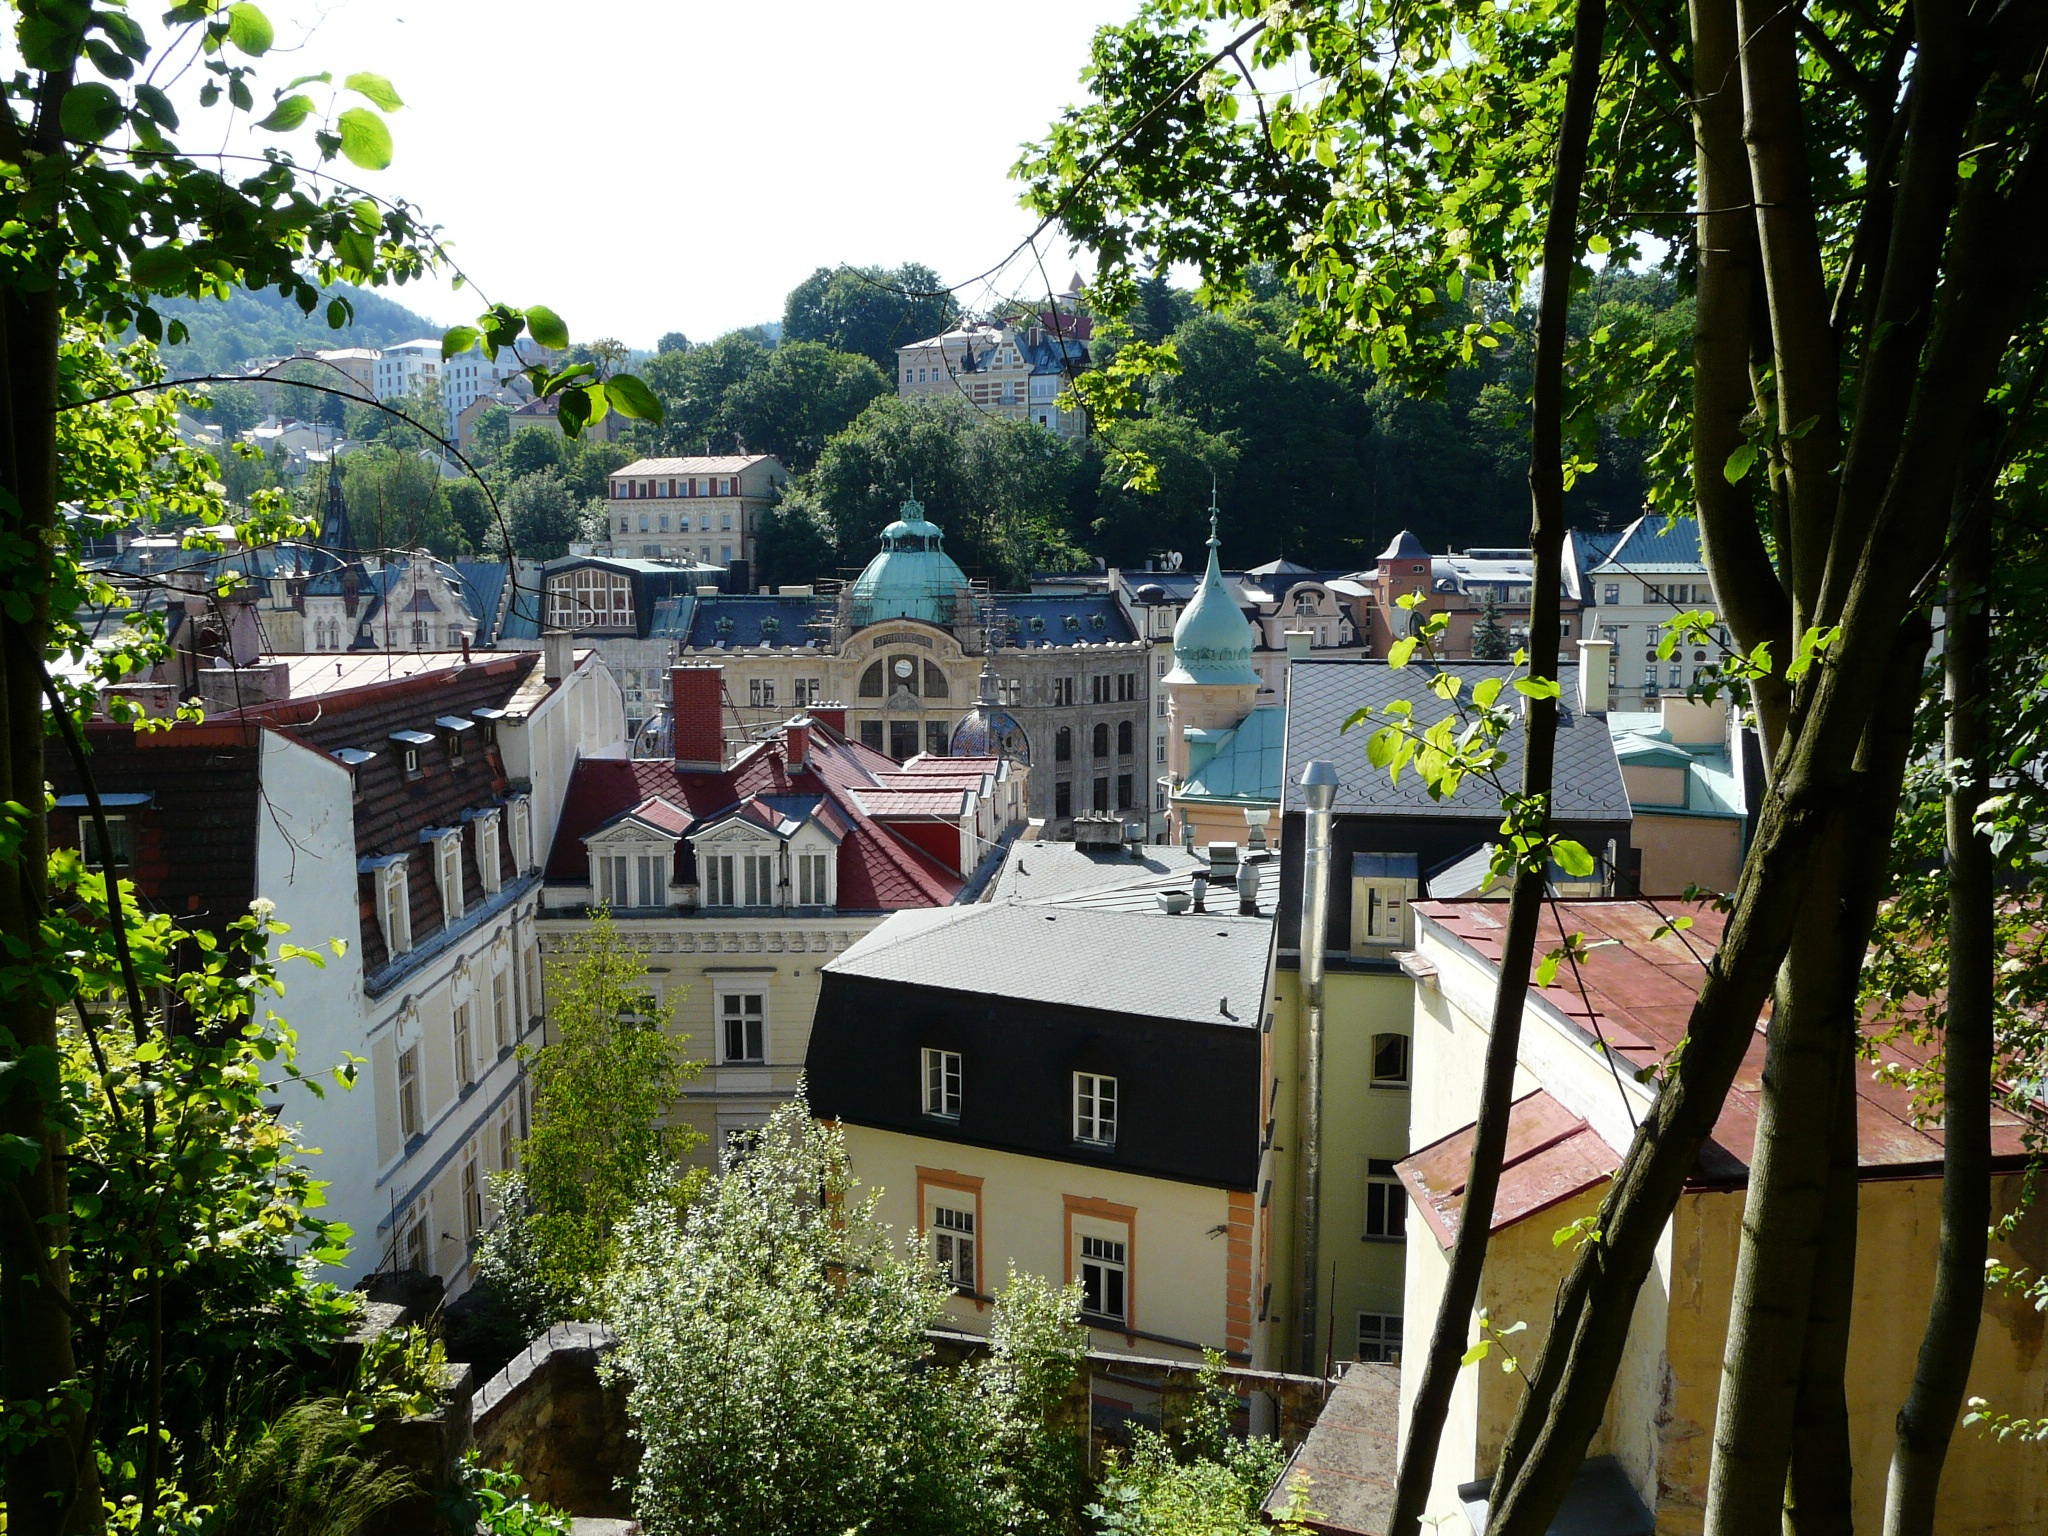
landscape, mountain, architecture, town, view, city, home, panorama, romantic, tourism, waterway, city view, old town, resort, homes, outlook, estate, historically, roofs, neighbourhood, karlovy vary, city panorama, residential area